M39 Enhanced Marksman Rifle

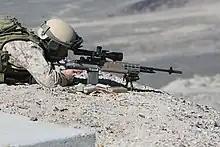
M39 Enhanced Marksman Rifle in use with a U.S. Marine.

The EMR is primarily used by a designated marksman, to provide precision fire for units that do not rate a scout sniper. As a replacement for the DMR, the EMR fills the need for a lightweight, accurate weapon system utilizing a cartridge more powerful than the M16A4's standard 5.56×45mm NATO—the 7.62×51mm NATO. The EMR is also used by Marine scout snipers when the mission requires rapid accurate fire and by Marine Corps explosive ordnance disposal teams.